Herman Albrecht

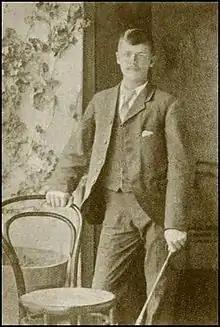

Herman Albrecht VC (1876 – 6 January 1900) was a Cape Colony recipient of the Victoria Cross, the highest and most prestigious award for gallantry in the face of the enemy that can be awarded to British and Commonwealth forces.